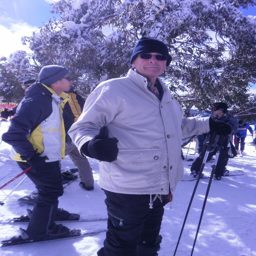
not much of a skier